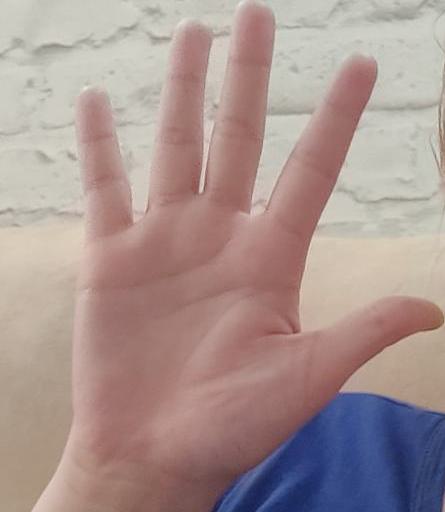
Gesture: palm